History of Memphis, Tennessee

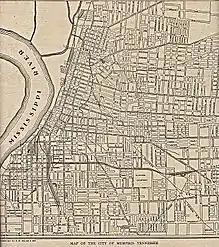
Map of Memphis in 1911

The Memphis Park and Parkway System (including Overton Park and the later M.L. King Riverside Park) was designed as a comprehensive plan by landscape architect George Kessler at the beginning of the 20th century.